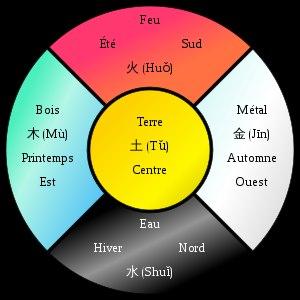
Les wuxing ou Cinq Phases — bois, feu, terre, métal et eau — constituent un concept important de la cosmologie chinoise traditionnelle.